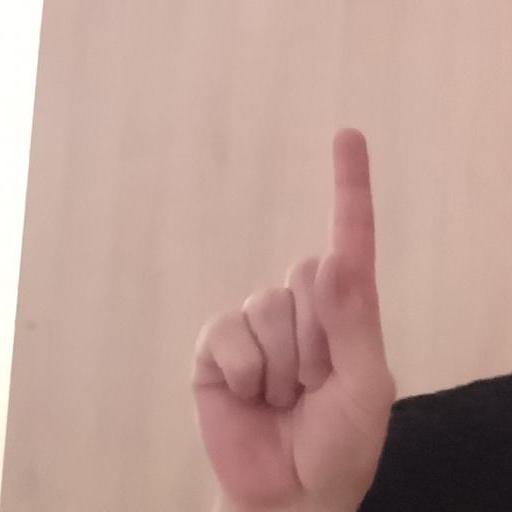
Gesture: one